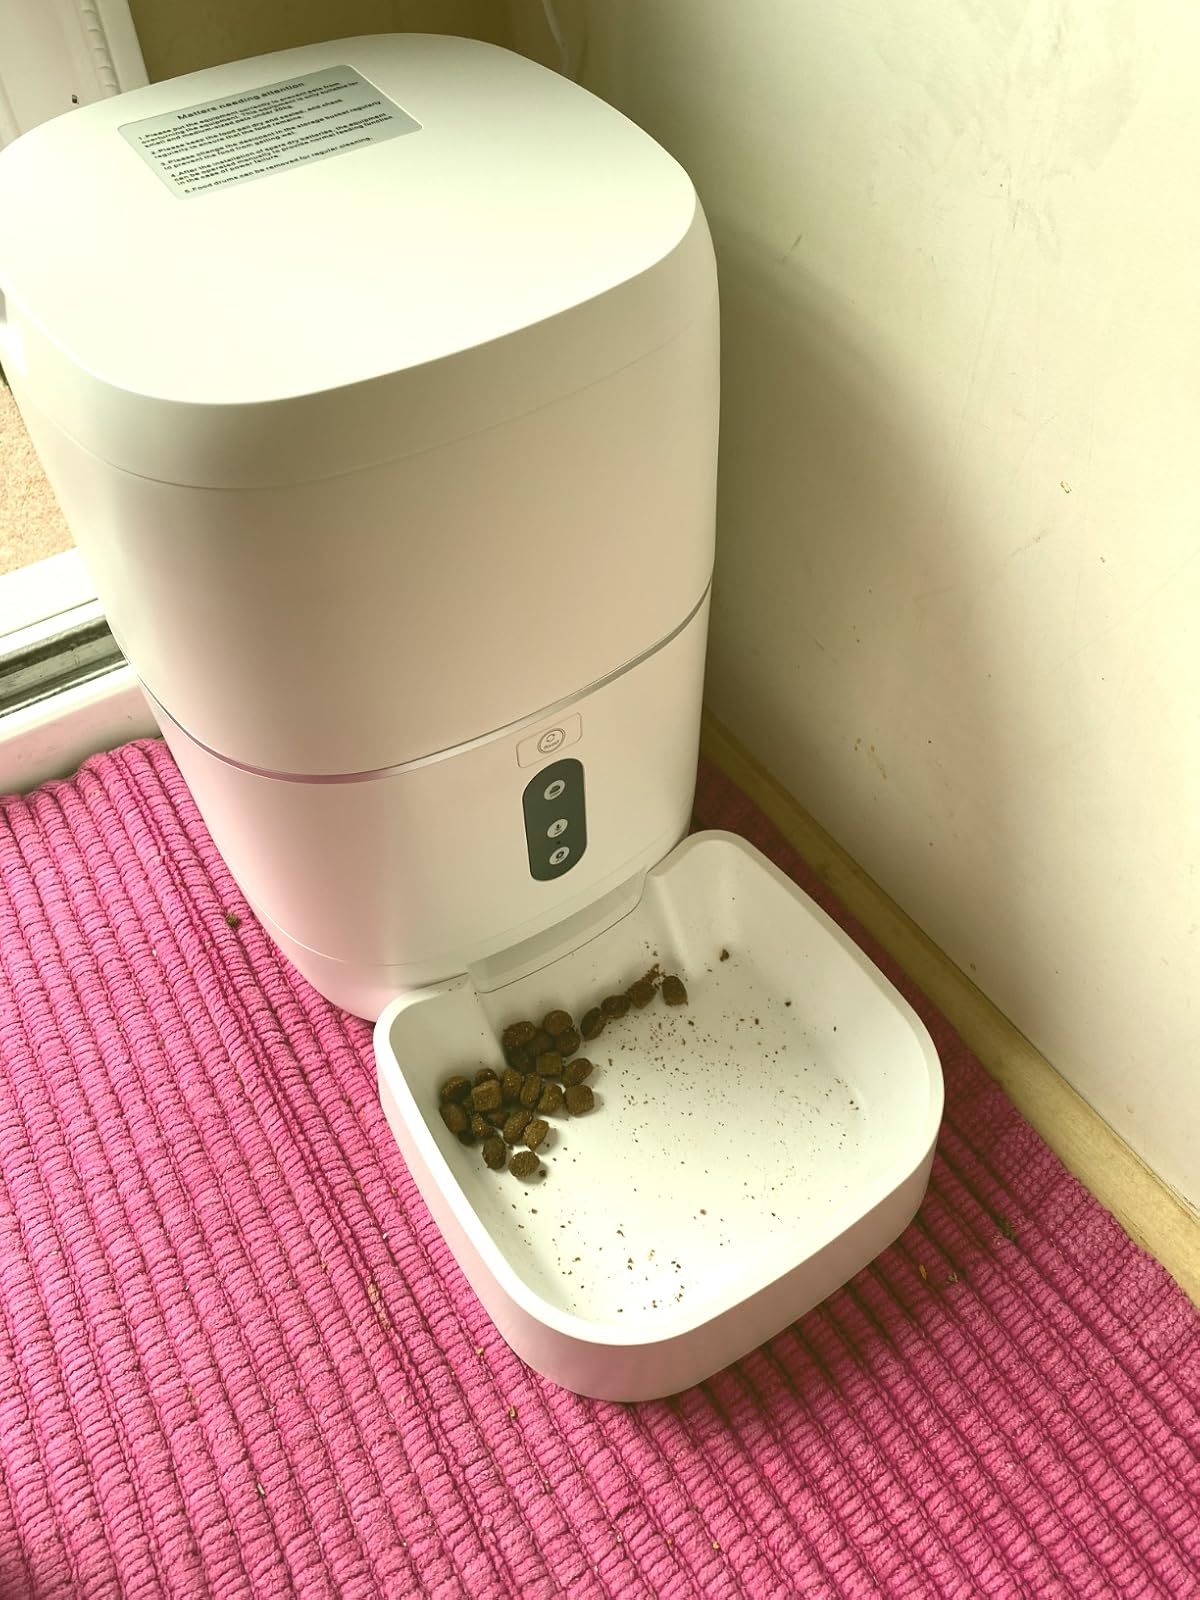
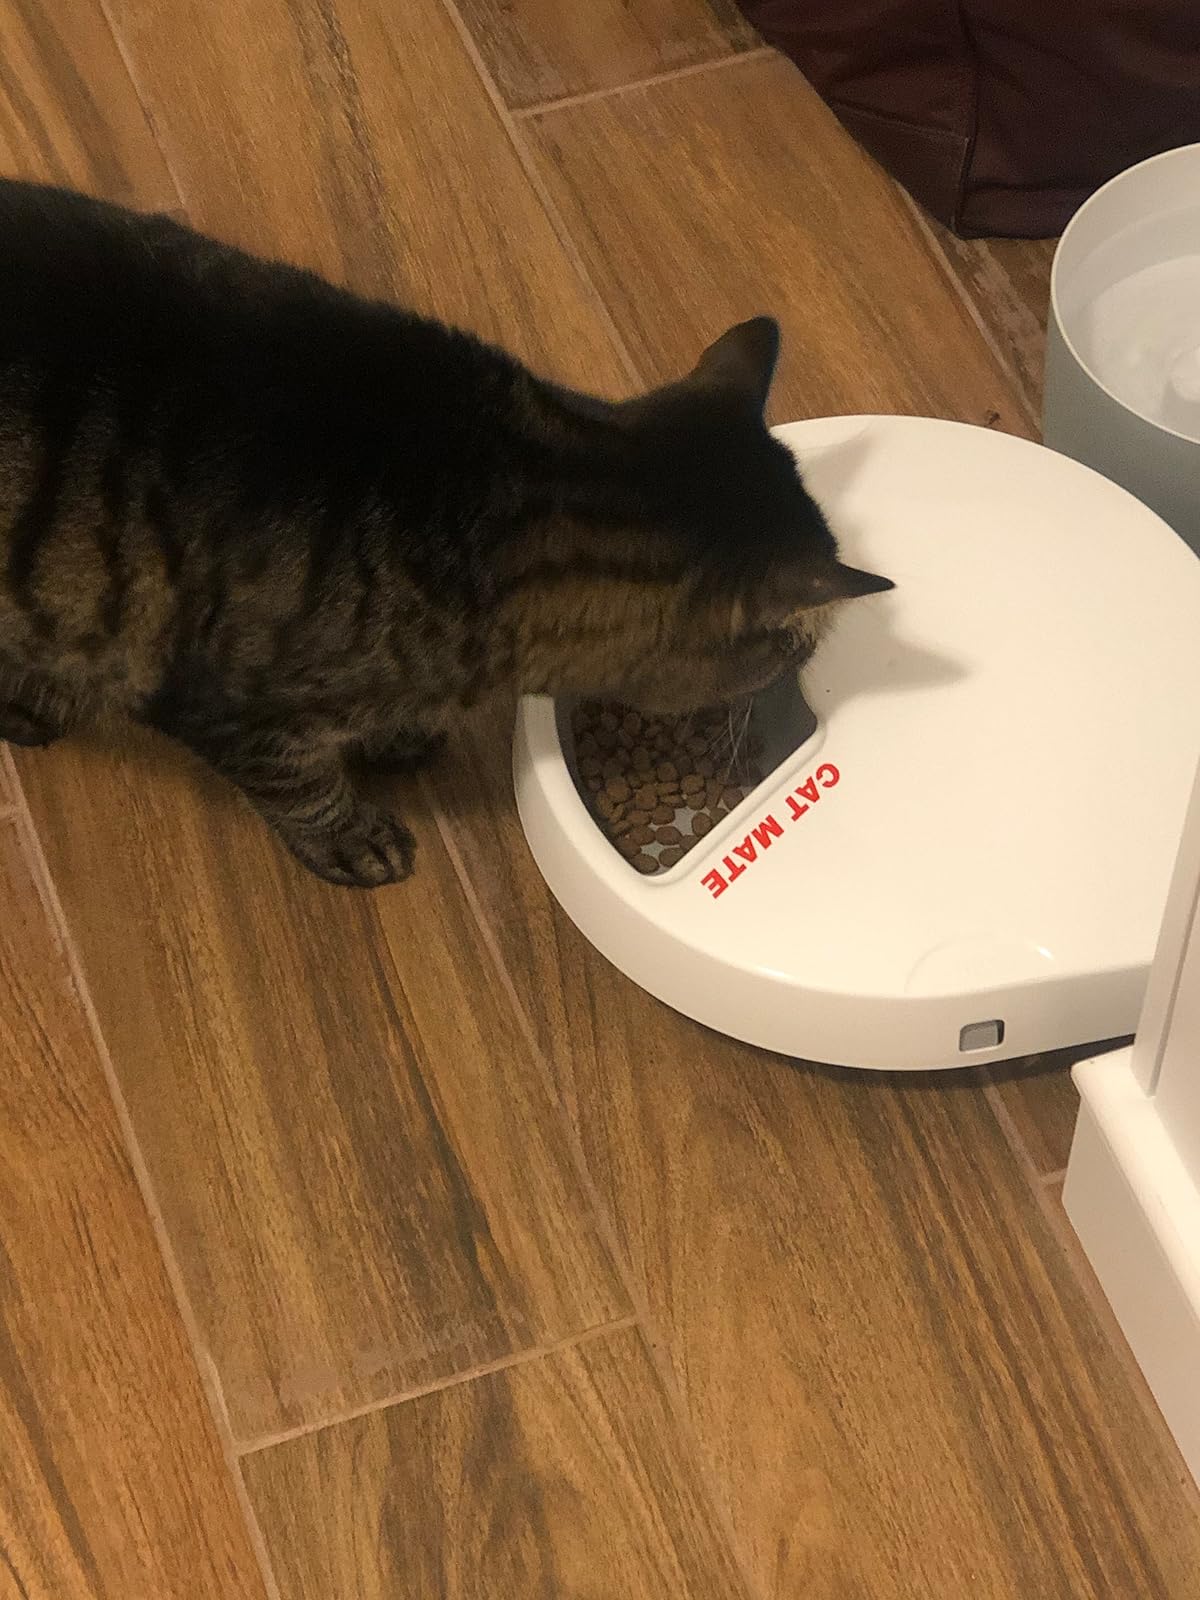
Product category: items_feeder
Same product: no